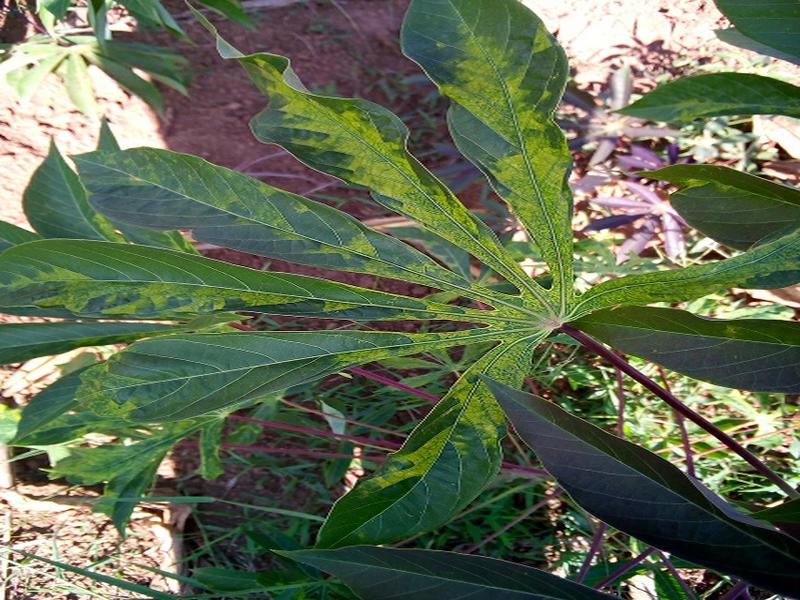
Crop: cassava
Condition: mosaic_disease